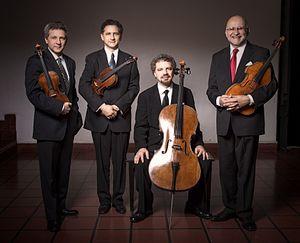
Le Cuarteto Latinoamericano est un quatuor à cordes d’Amérique latine de renommée mondiale, qui a gagné plusieurs Grammy. Ils ont fait de nombreuses tournées en Europe, à travers le continent américain, en Israël, en Chine, au Japon et en Nouvelle-Zélande. L'ensemble est bénéficiaire du prix de l'association des critiques de musique mexicaine en 1983 et désigné comme « programmation la plus aventureuse » pour le prix de la CMA/ASCAP en 1997, 1999 et 2000. Le quatuor a créé plus d'une centaine d'œuvres écrites à son intention et participé à des premières mondiales d'une centaine d'autres.